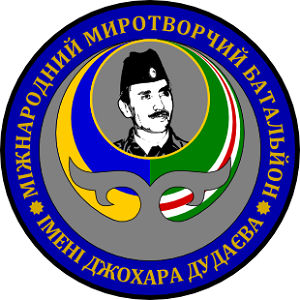
La guerre du Donbass est un conflit armé actuellement en cours ayant commencé en 2014 lors de la crise ukrainienne et se déroulant à l'Est de l'Ukraine.
Le bataillon Djokhar Doudaïev, en hommage à Djokhar Doudaïev, est une unité paramilitaire spéciale formée de volontaires tchétchènes qui combattent les séparatistes pro-russes, les russes et les kadyrovtsy. Le bataillon est basé dans l'oblast de Louhansk.